1998 NBA draft

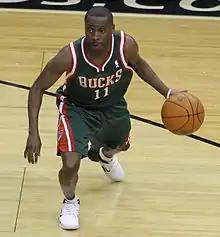
Earl Boykins, a notable undrafted player, is known for being the second shortest player in NBA history.

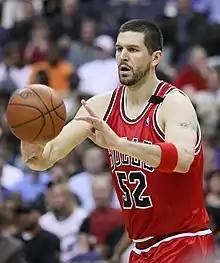
Brad Miller was not drafted but had a successful 14-year career in the NBA that included two All-Star selections.

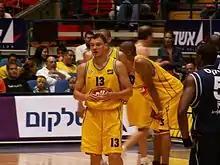
Šarūnas Jasikevičius was not drafted but later played in the NBA and is regarded as one of Europe's all-time greatest basketball players.

These players eligible for the 1998 NBA Draft were not selected but played at least one game in the NBA.